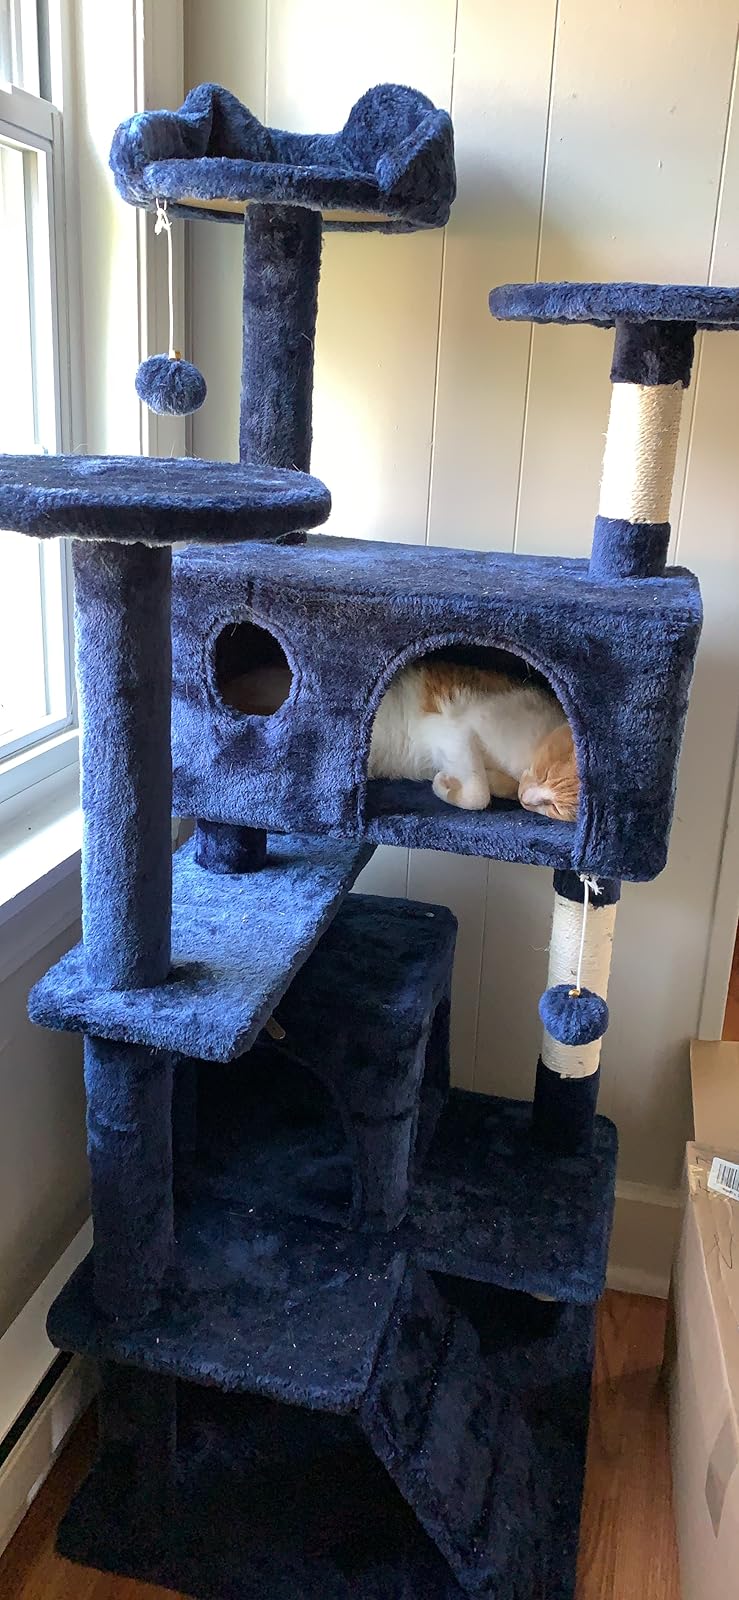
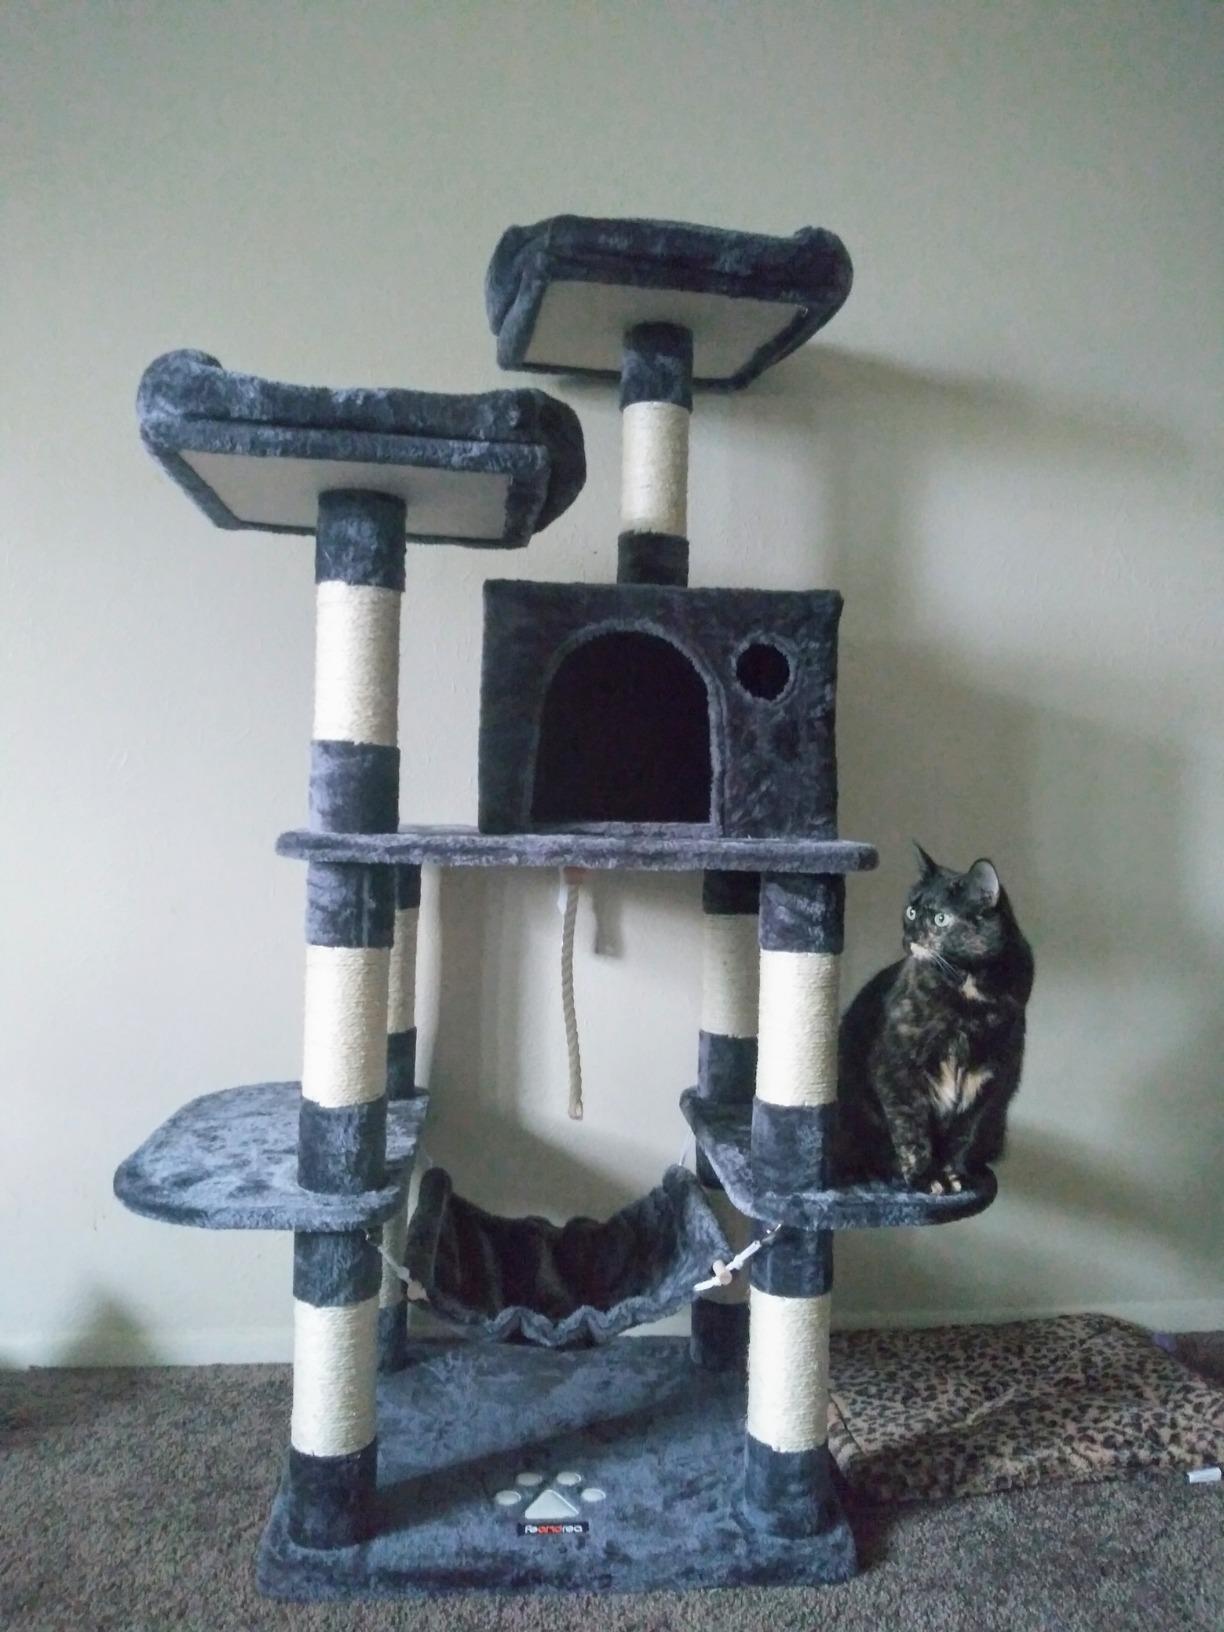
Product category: items_cat tree
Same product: no